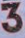
Number: 3